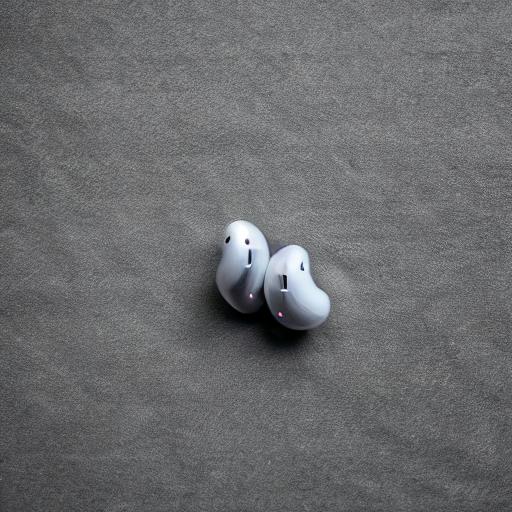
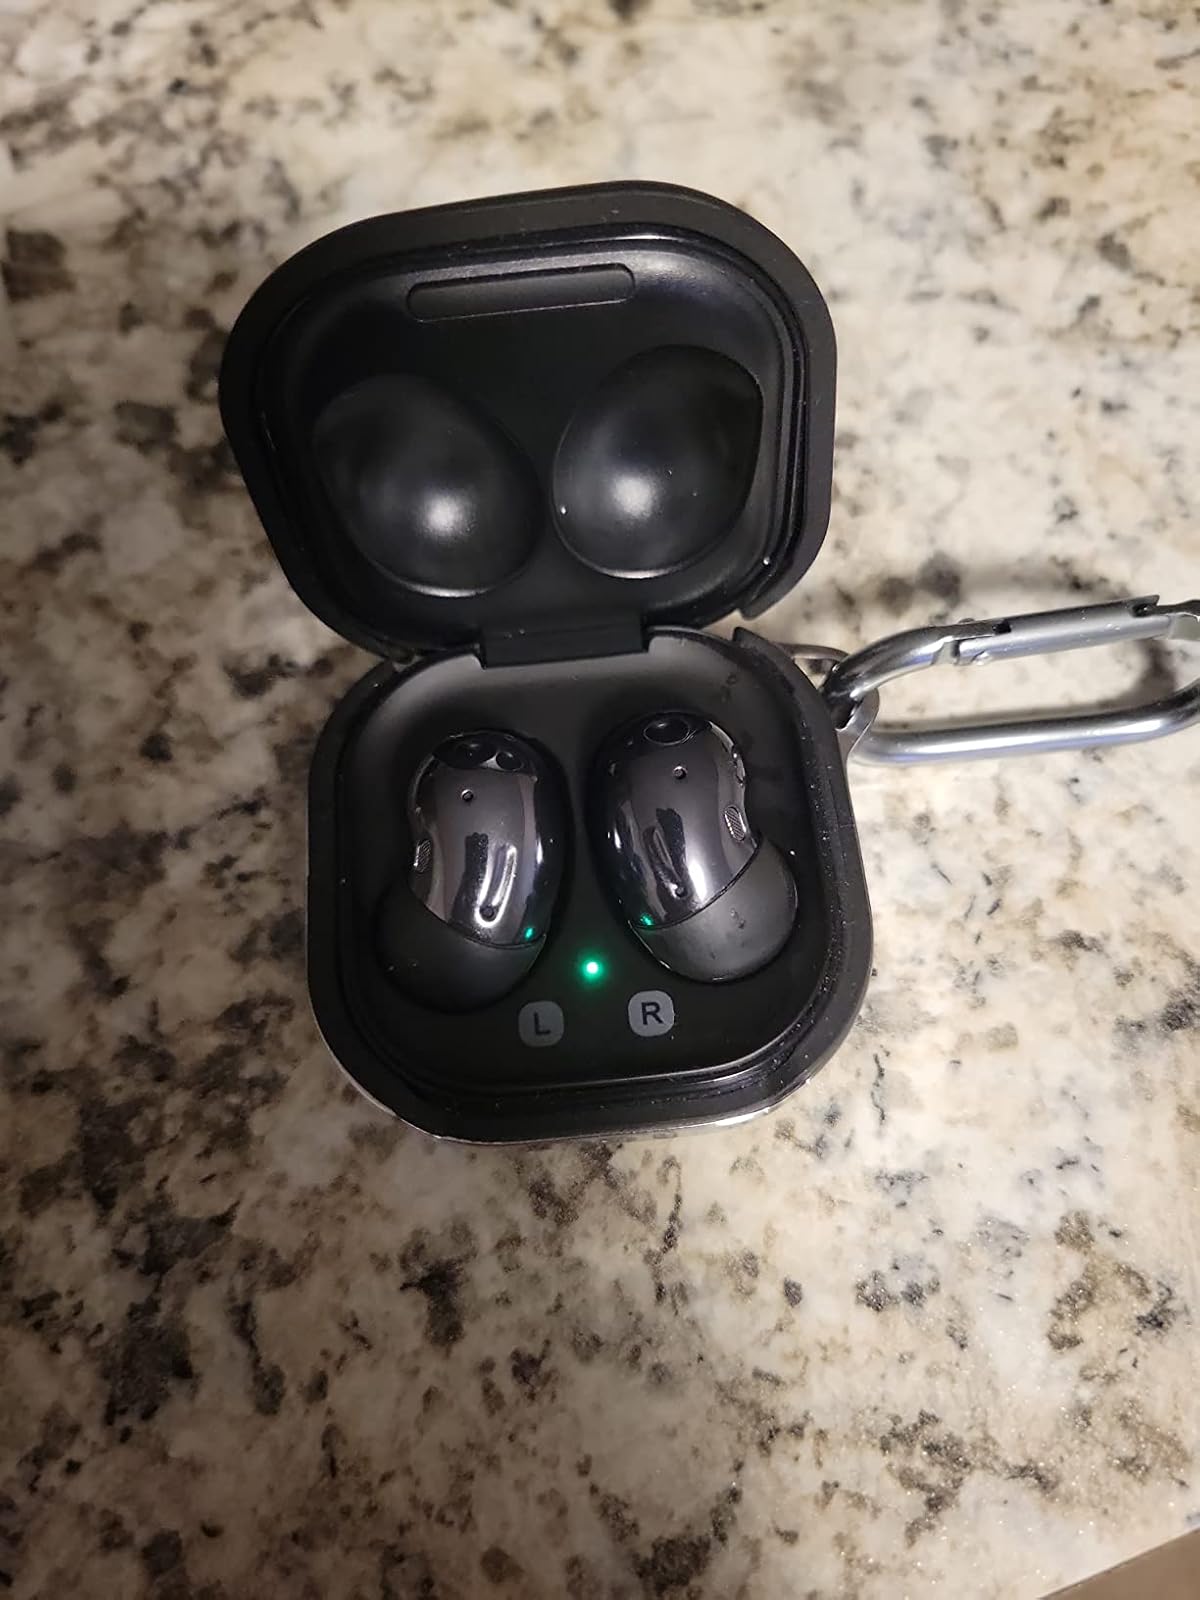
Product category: earbuds
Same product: no